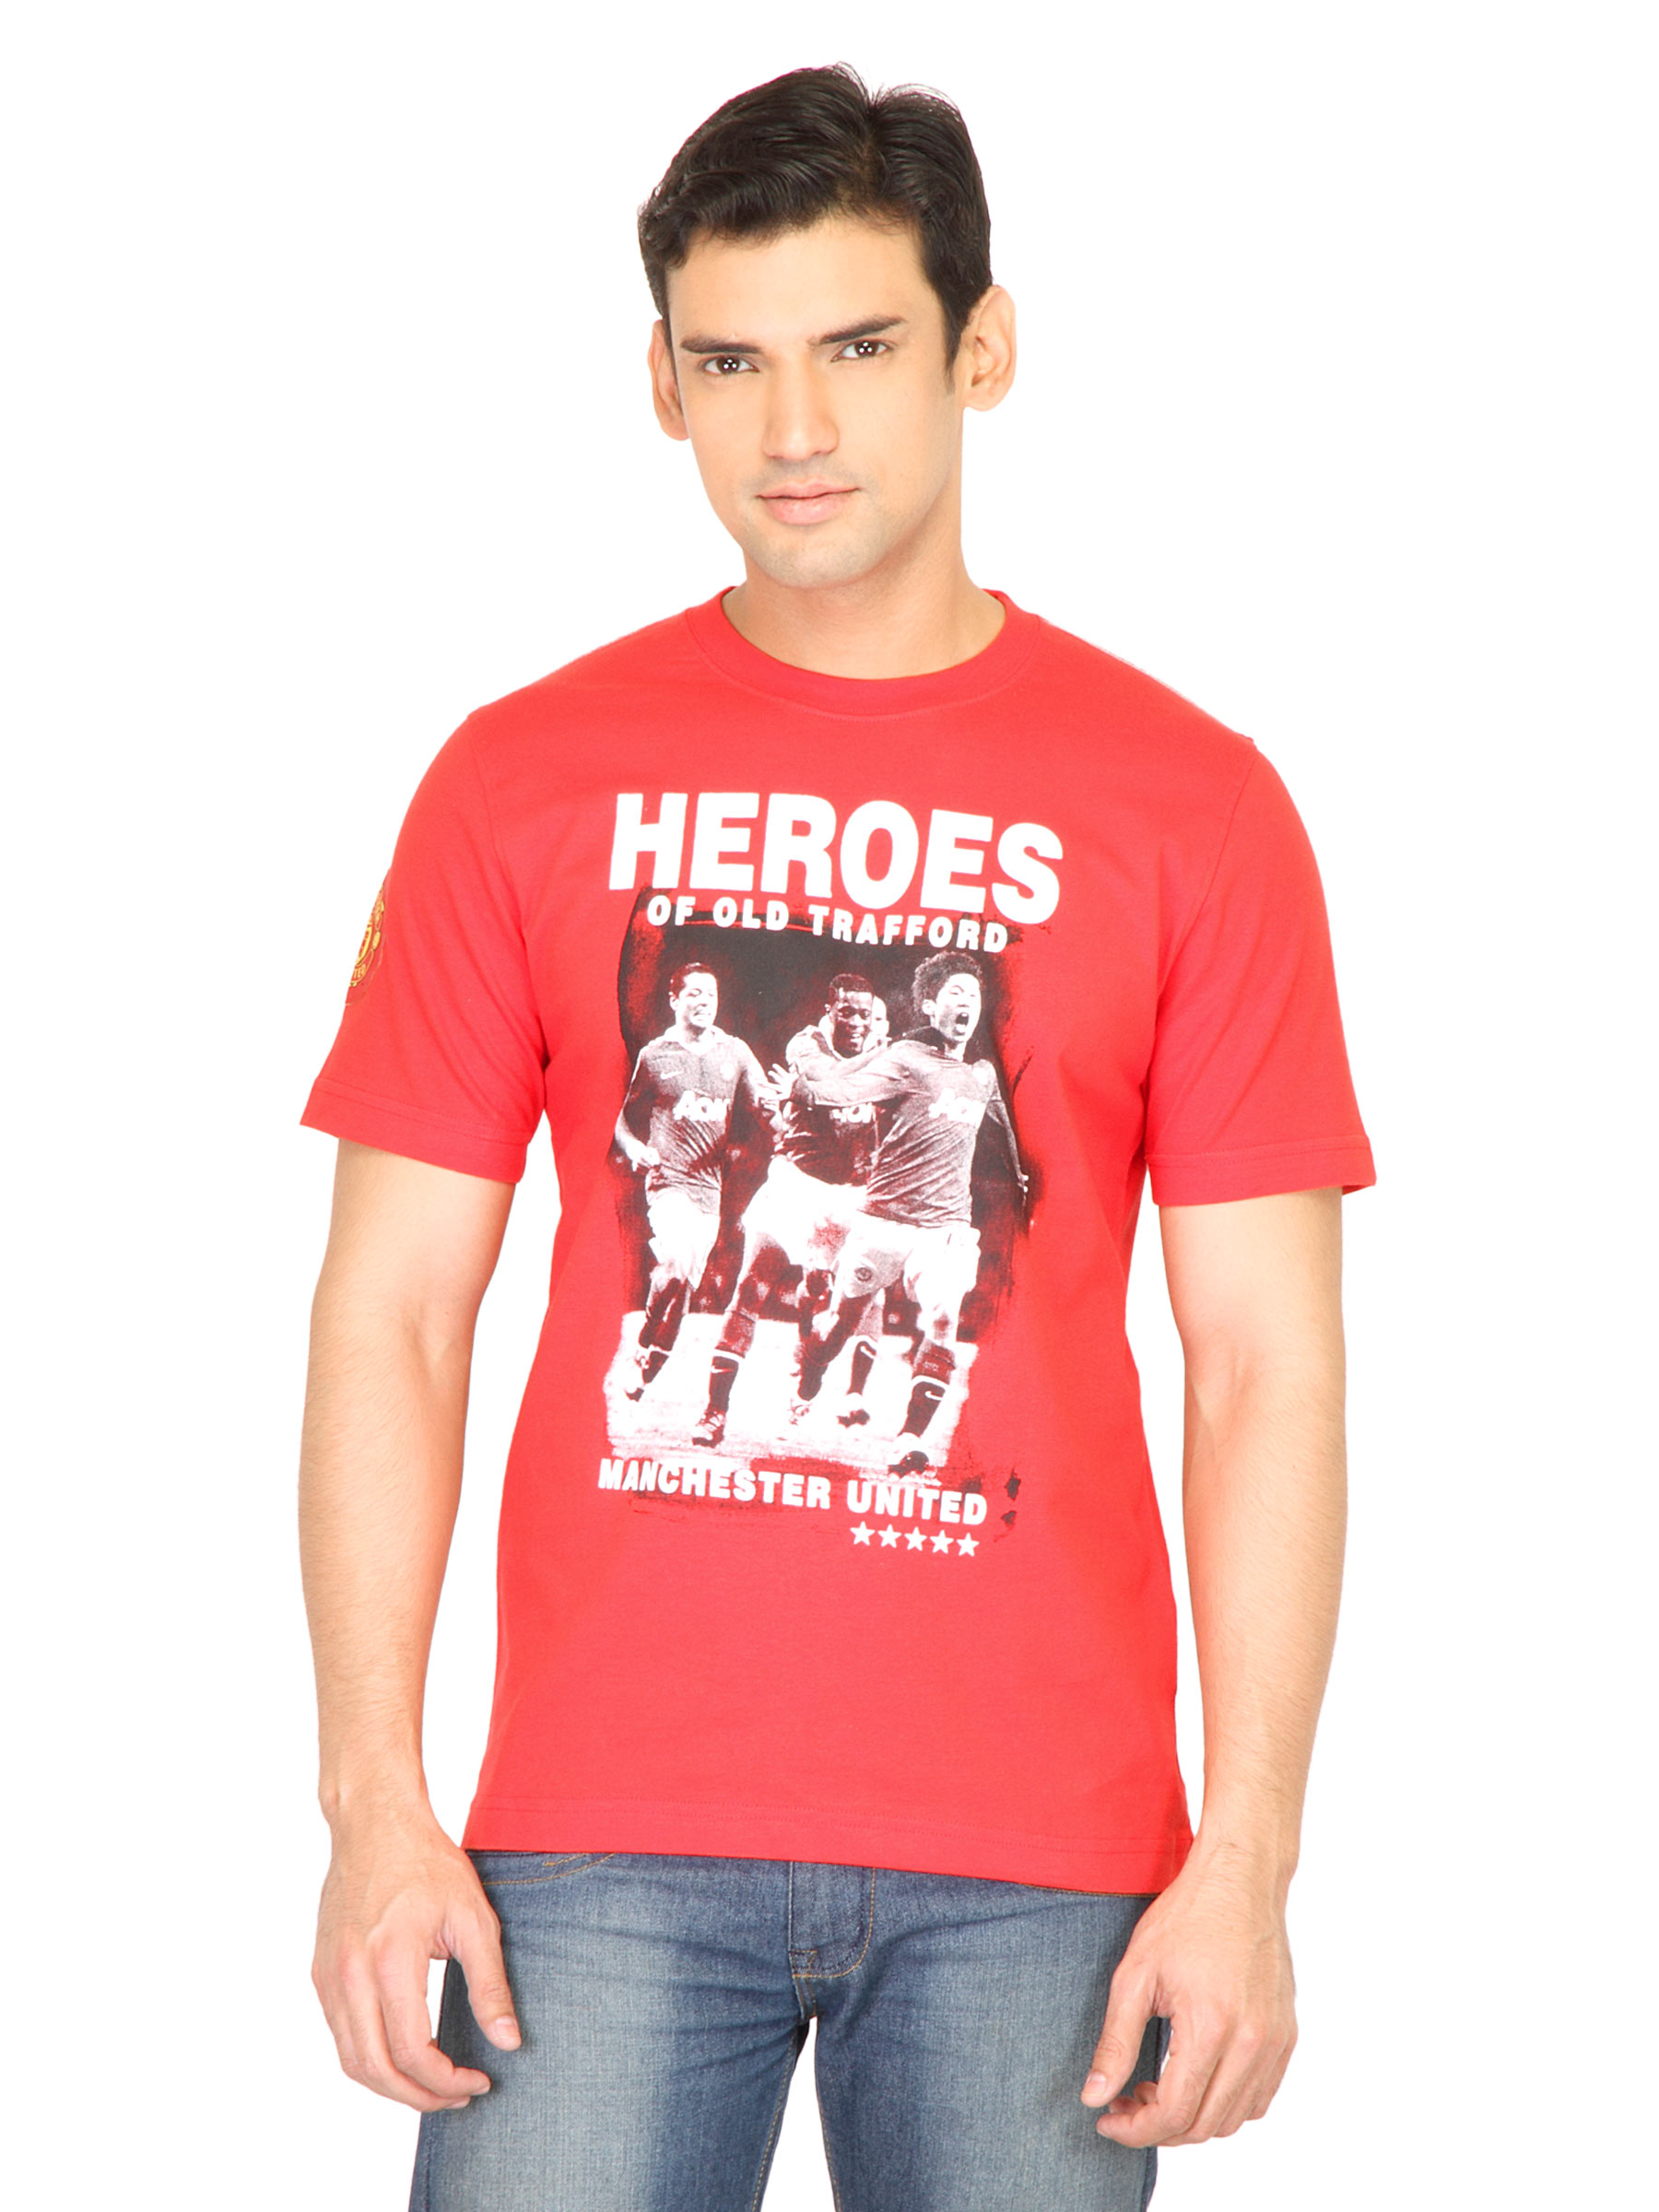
Manchester United Men Printed Red Tshirt
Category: Apparel / Topwear / Tshirts
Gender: Men
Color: Red
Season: Fall 2011
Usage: Casual